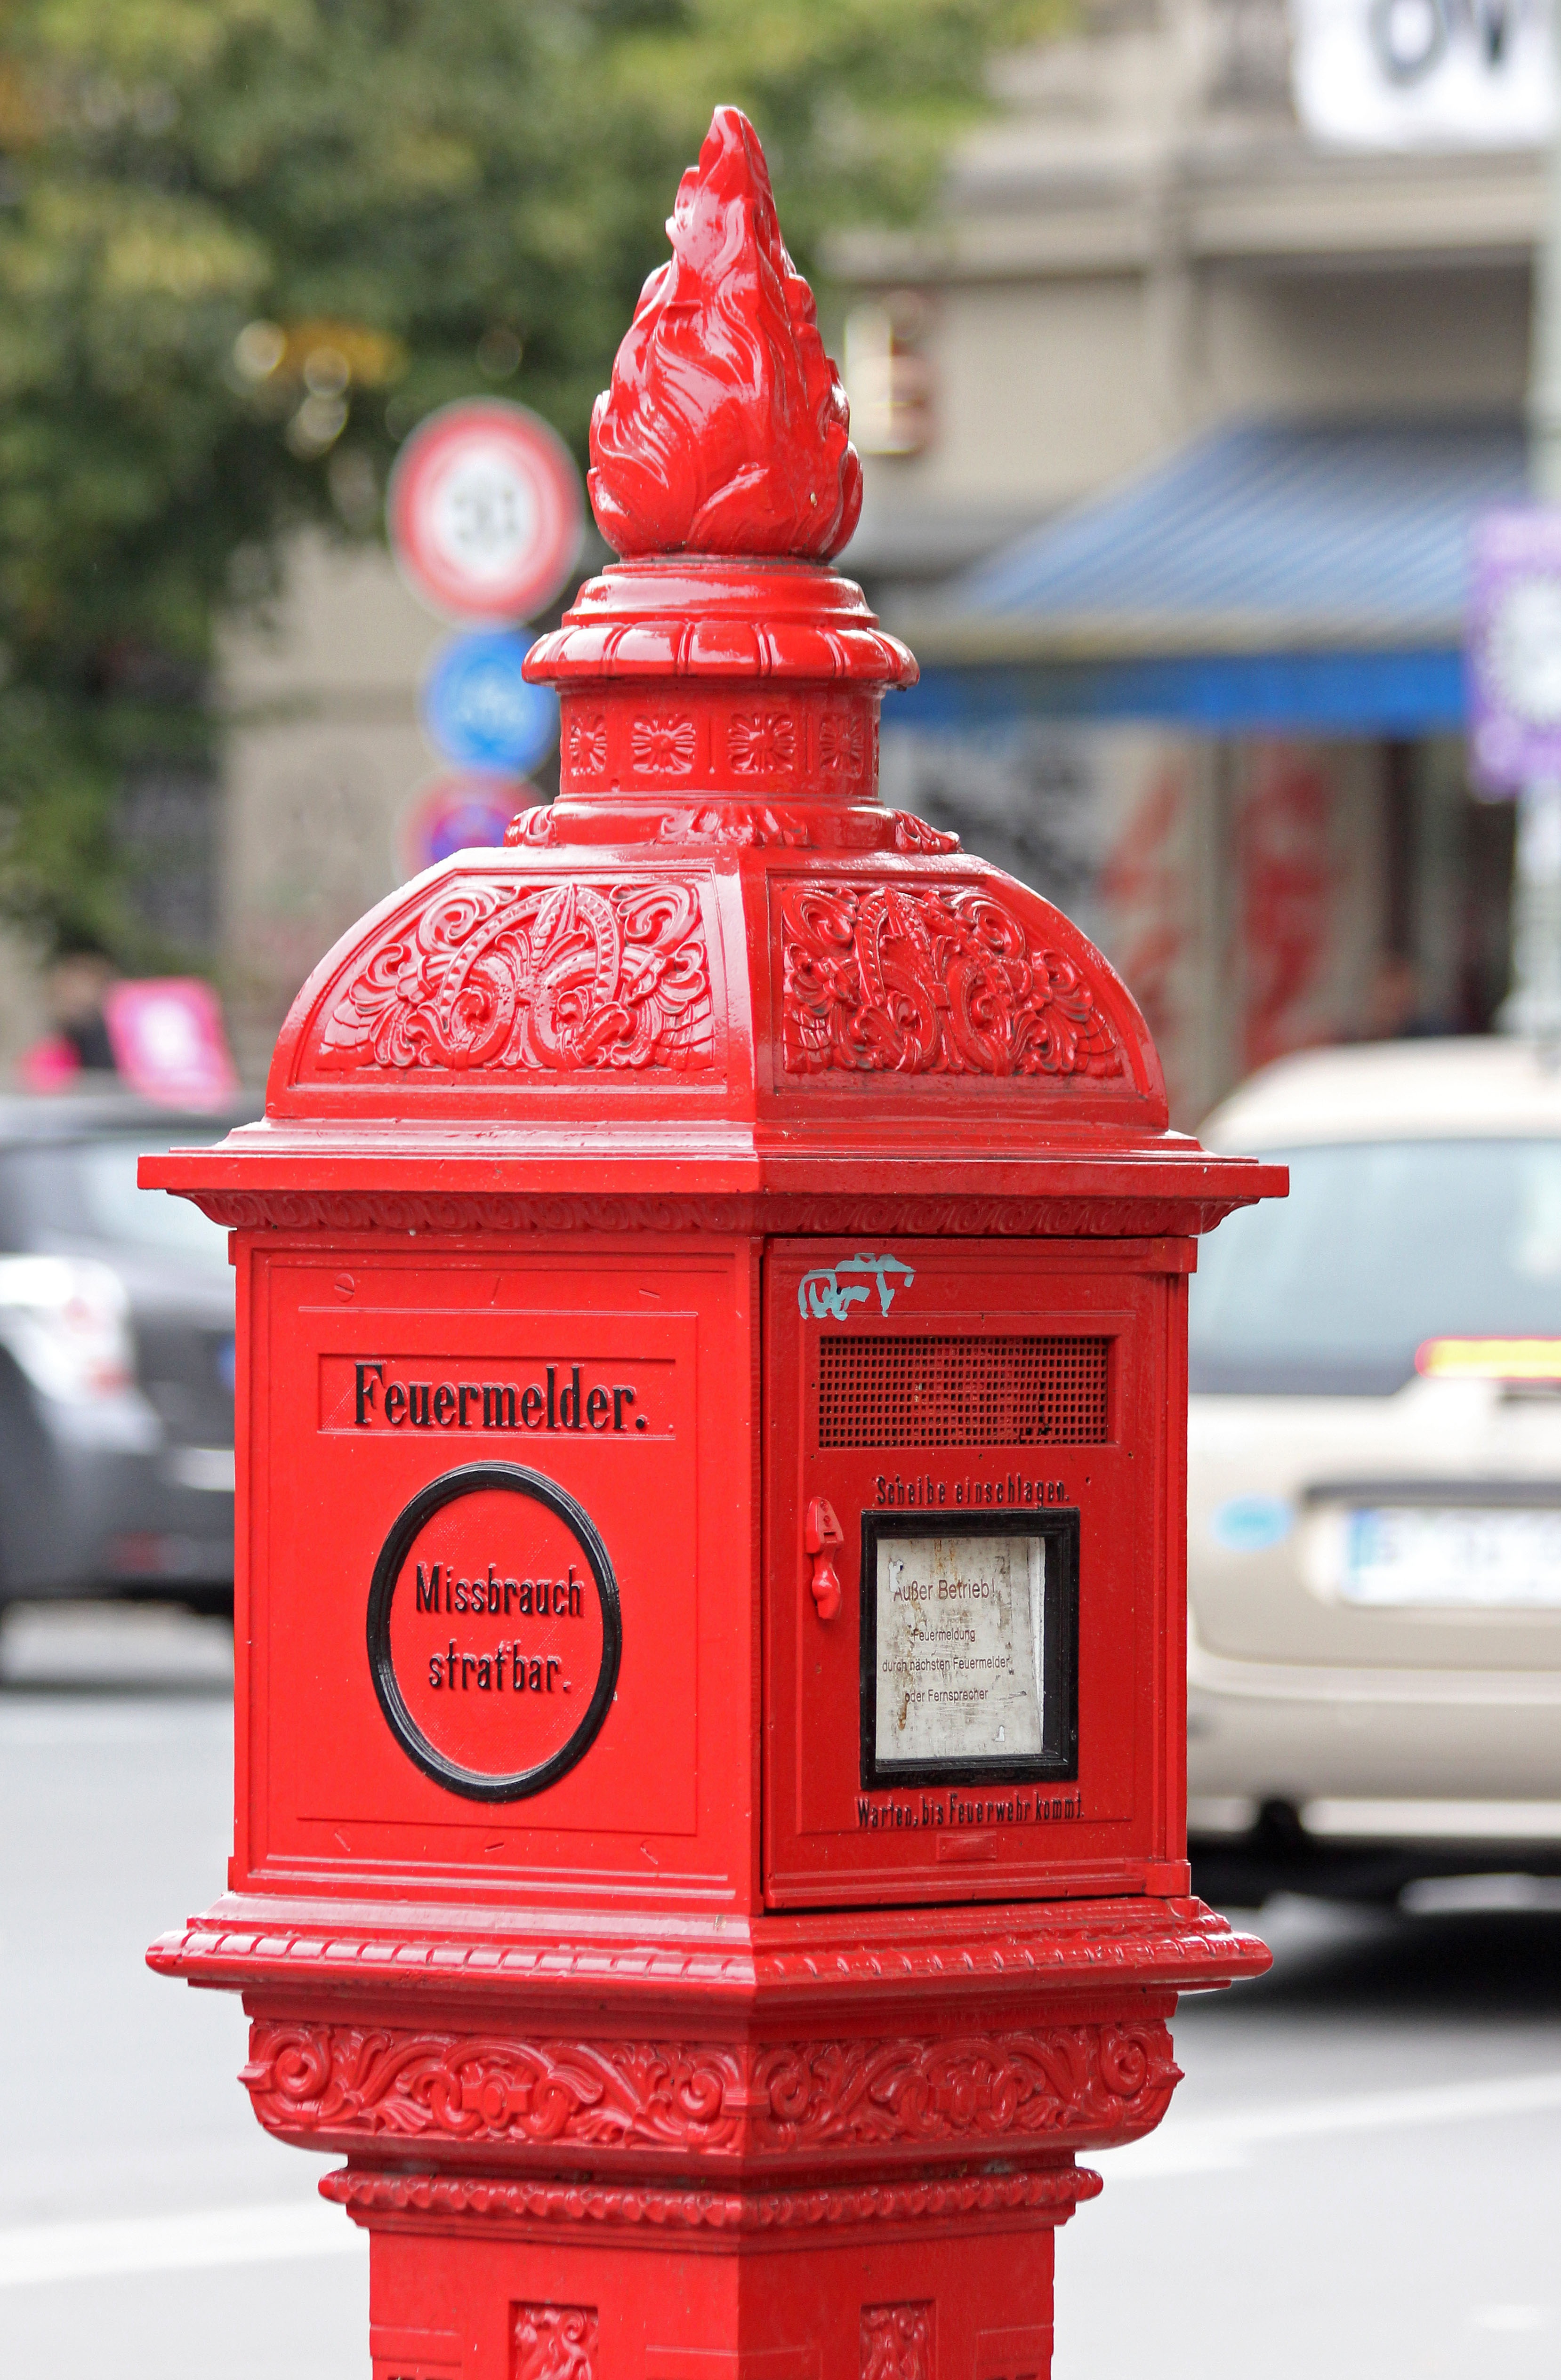
red, color, fire, lighting, berlin, art nouveau, fire fighting, fire detector, smoke alarm system, fire detectors, post box